Volksmarine

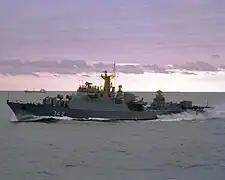
Koni-class frigate "Berlin-Haupstadt der DDR" underway on 1 October 1985, observing NATO ships participating in "Exercise BALTOPS '85"

Soon after the end of World War II and the beginning of the Cold War, the Soviet Union initiated the rearming of the German Democratic Republic (GDR), which had been founded in October 1949 as a satellite state from the Soviet Zone of Occupation. Beginning in 1950, Soviet Navy officers helped to establish the "Hauptverwaltung Seepolizei" (Main Administration Sea Police), which was renamed "Volkspolizei–See (VP–See)" (People's Police – Sea) on 1 July 1952. At the same time parts of the erstwhile maritime police were reorganized into the new "Grenzpolizei–See" (Border Police –– Sea), to guard the sea frontiers, and incorporated into the "Deutsche Grenzpolizei" (German Border Police) that had been set up in 1946. By 1952 the "VP–See" is estimated to have numbered some 8,000 personnel.